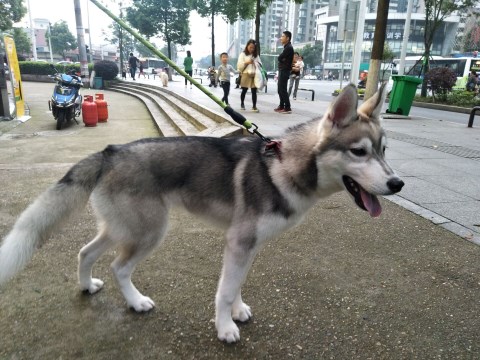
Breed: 1160-n000003-Siberian_husky